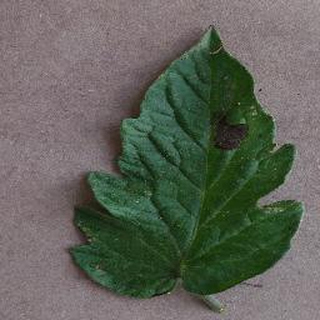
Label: tomato_early_blight